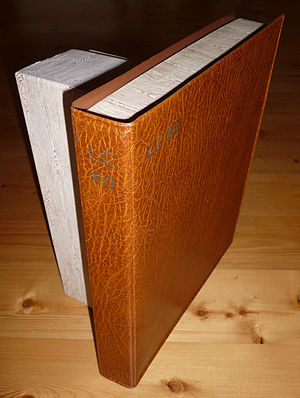
Kunstlæder
Kunstlæderbetræk af en tysk LC80 komputer
Kunstlæder kunstig læder, skai, læderlook, pleather er et kunstigt fremstillet materiale, ofte af tekstil, der indeholder plast, cellulose eller gummi, som efterligning af ægte læder af dyrehud eller skind. Kunstlæder efterligner så vidt som muligt læder og skind i form af udseende, prægning, smidighed og holdbarhed. Kunstlæder overgår læder i vandafvisende egenskaber, da genstande af ægte skind ofte ikke kan tåle vand og bliver ødelagte ved gennemblødning (såsom sko af ruskind). Kunstlæder bruges i alle sammenhænge, hvor man ellers ville have brugt ægte læder: tøj og sko, remme og bælter, tasker og punge, bogindbinding, polstring af møbler som stole og sæder, bilinteriør, betræk og meget mere.